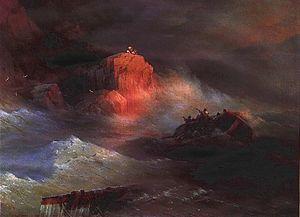
Ivan Konstantinovitch Aïvazovski, né à Théodosie le 17 juillet 1817 et mort dans cette même ville le 5 mai 1900, est un peintre russe d'origine arménienne. C'est un des maîtres de la peinture de marine qui a marqué l'histoire et les périodes romantiques et réalistes de l'art russe.